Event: Nepal Earthquake
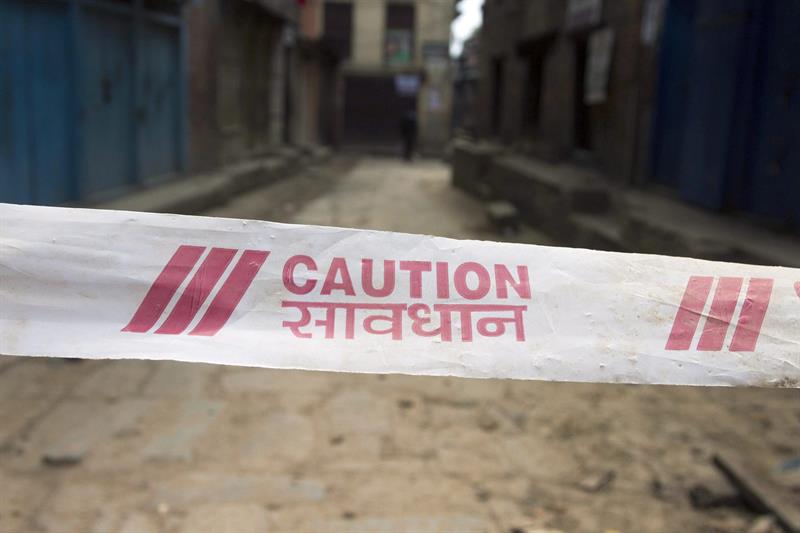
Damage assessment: no_damage